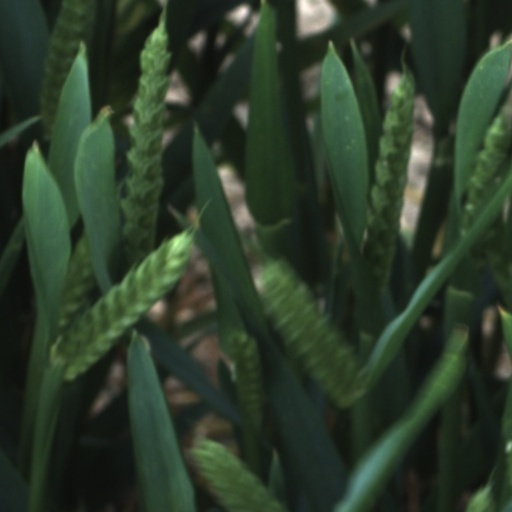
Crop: wheat